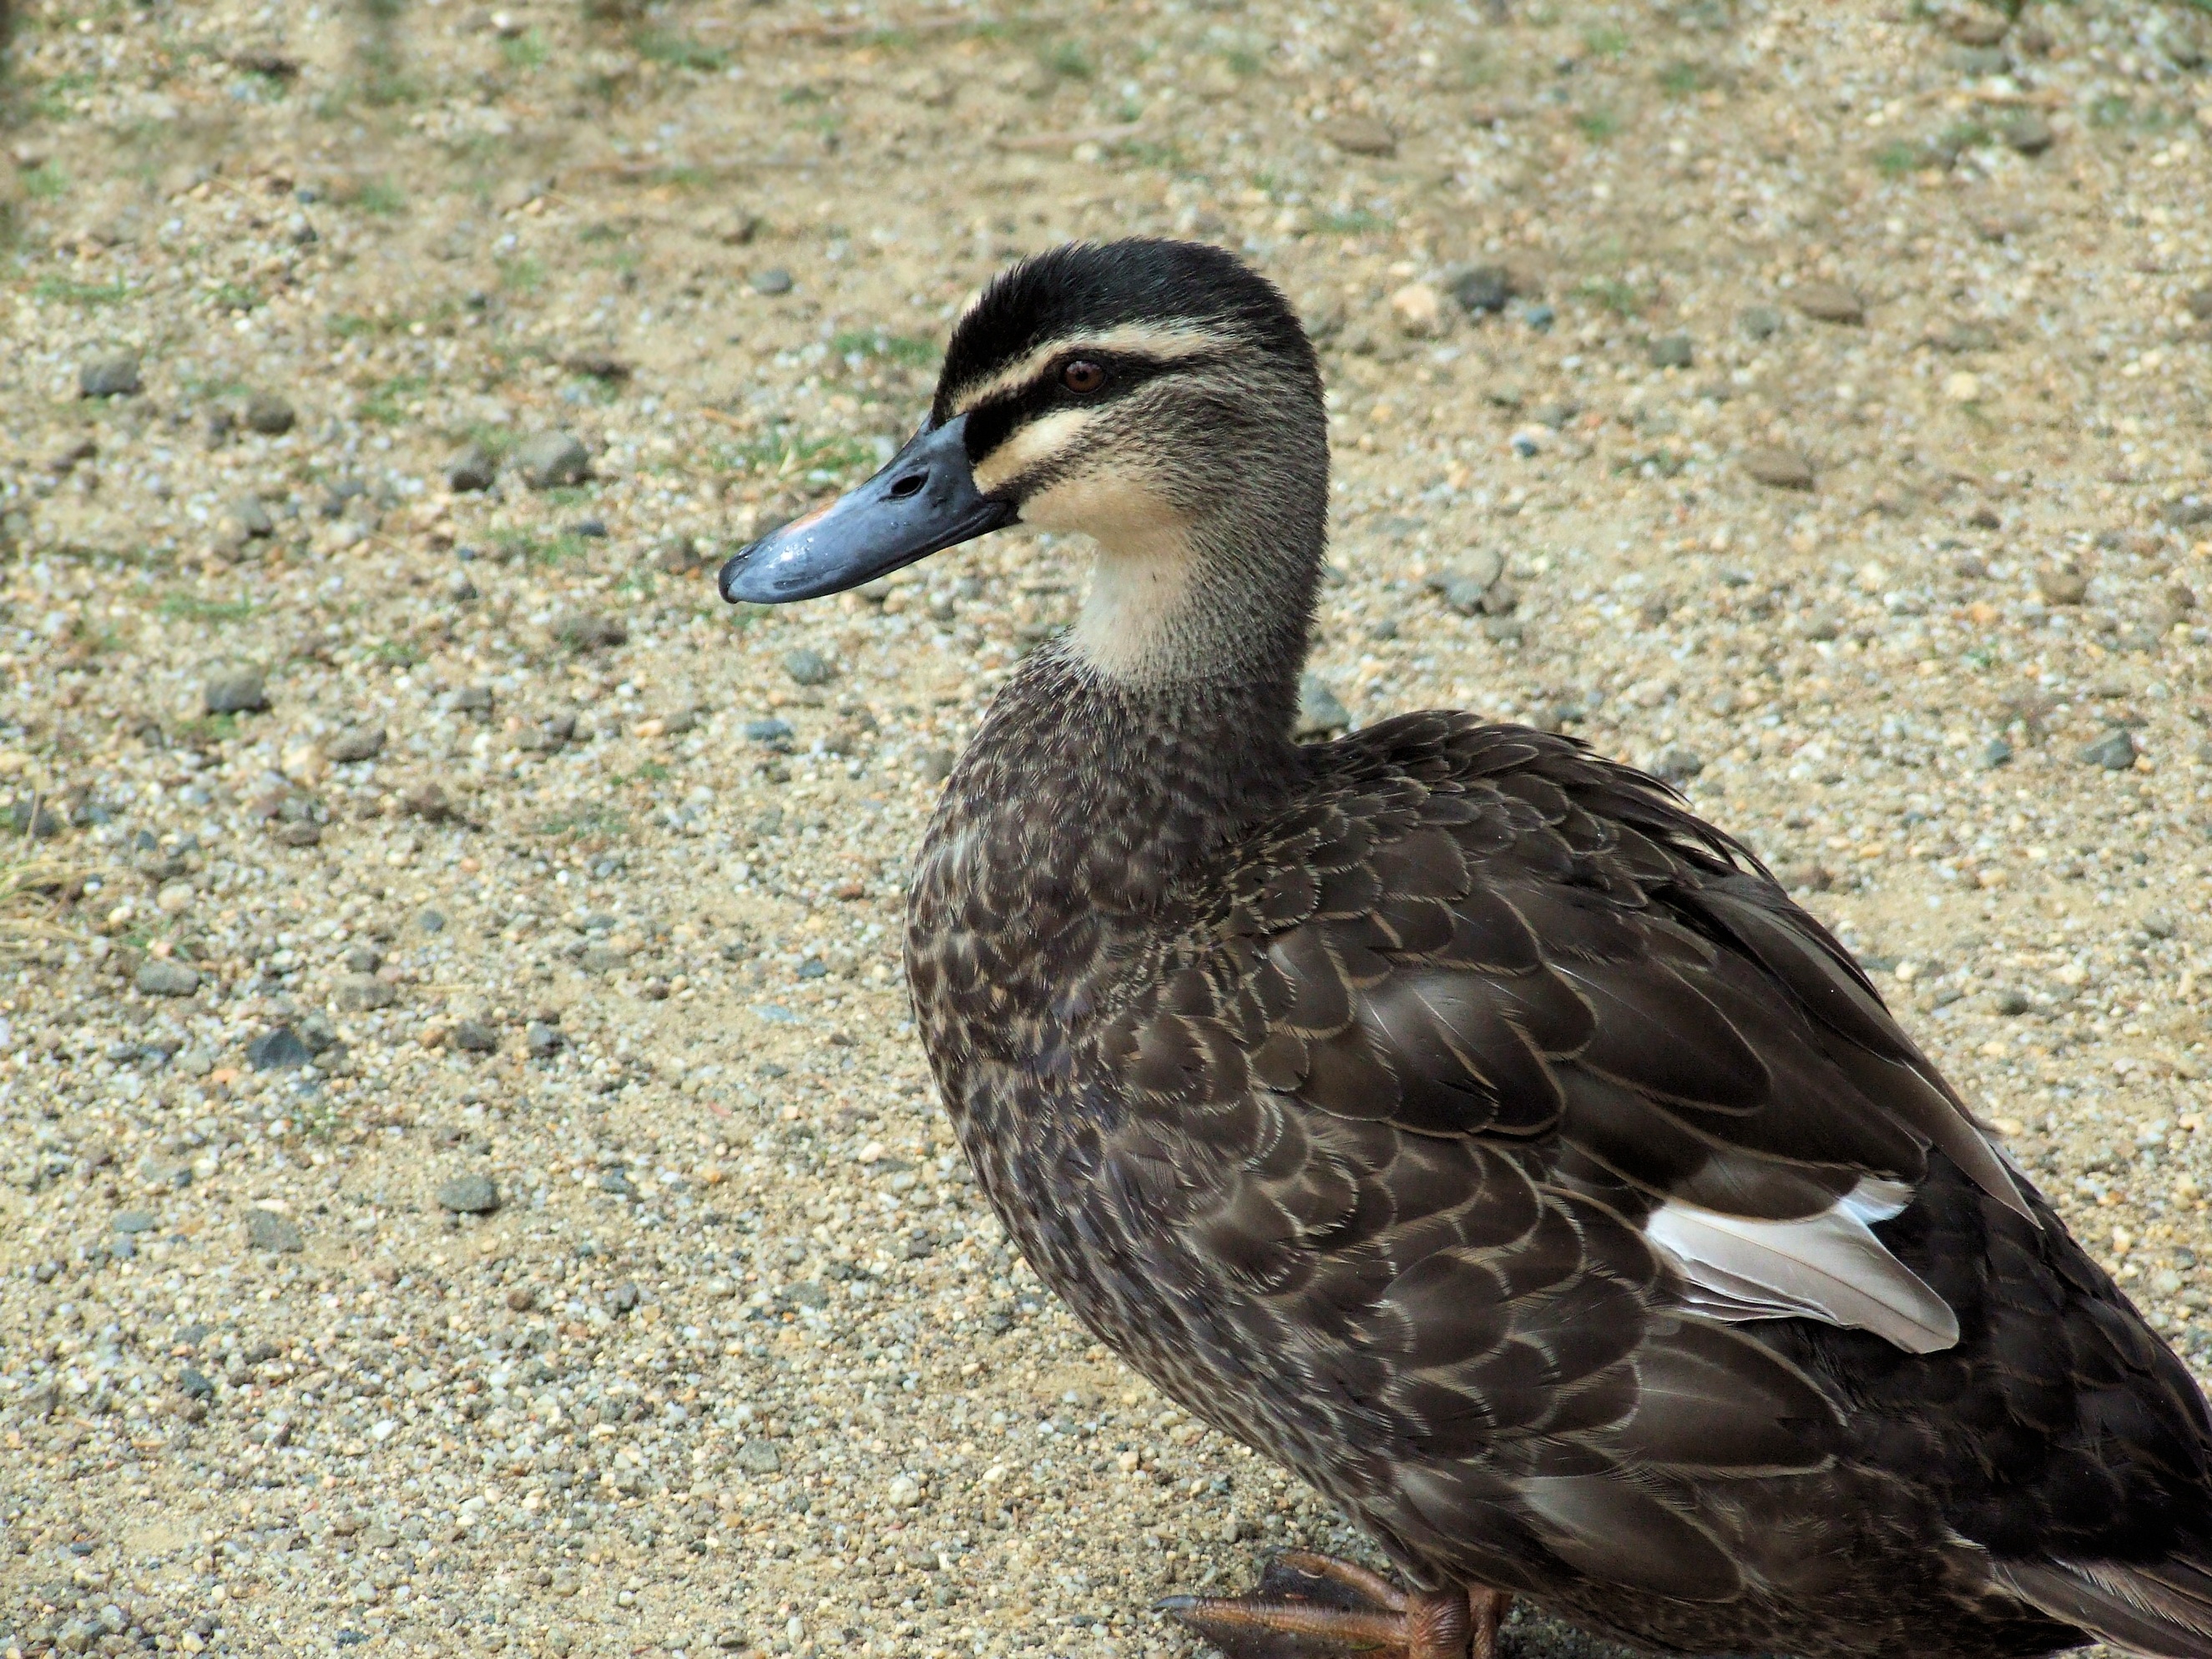
nature, bird, wing, wildlife, beak, brown, fauna, poultry, duck, goose, vertebrate, waterfowl, waterbirds, water bird, mallard, canard, ducks geese and swans